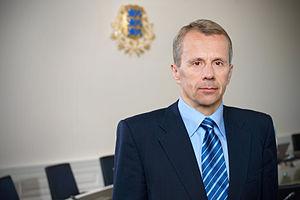
Jürgen Ligi 日本語: ユルゲン・リギ Polski: Jürgen Ligi Русский: Лиги, Юрген
Jürgen Ligi, né à Tartu le 16 juillet 1959, est un homme d'État estonien membre du Parti de la réforme d'Estonie.